Rearing Horse and Mounted Warrior

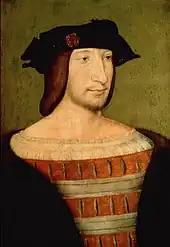
Young Francis I by Jean Clouet c.1515

In 1516, after invitations from King Francis I of France and his predecessor, Louis XII of France, Leonardo moved to France and entered the service of Francis I. Art chronicler Gian Paolo Lomazzo, close to Leonardo's heirs, wrote in 1584 that Leonardo had made several models of horses for Francis. This statuette is believed to be one of them.